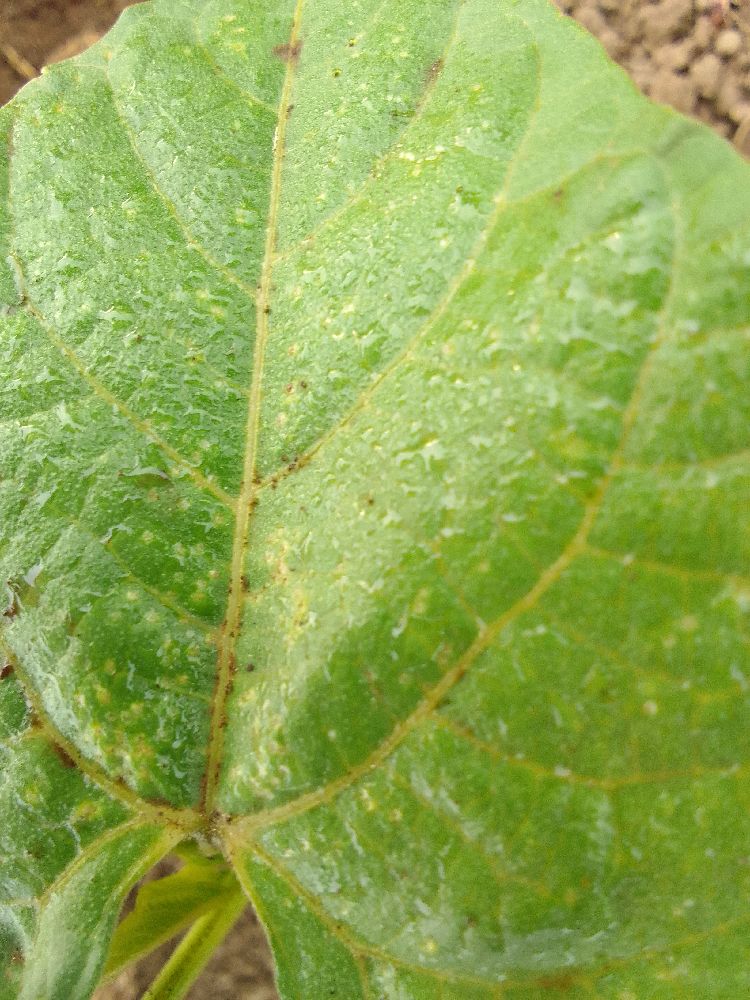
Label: healthy